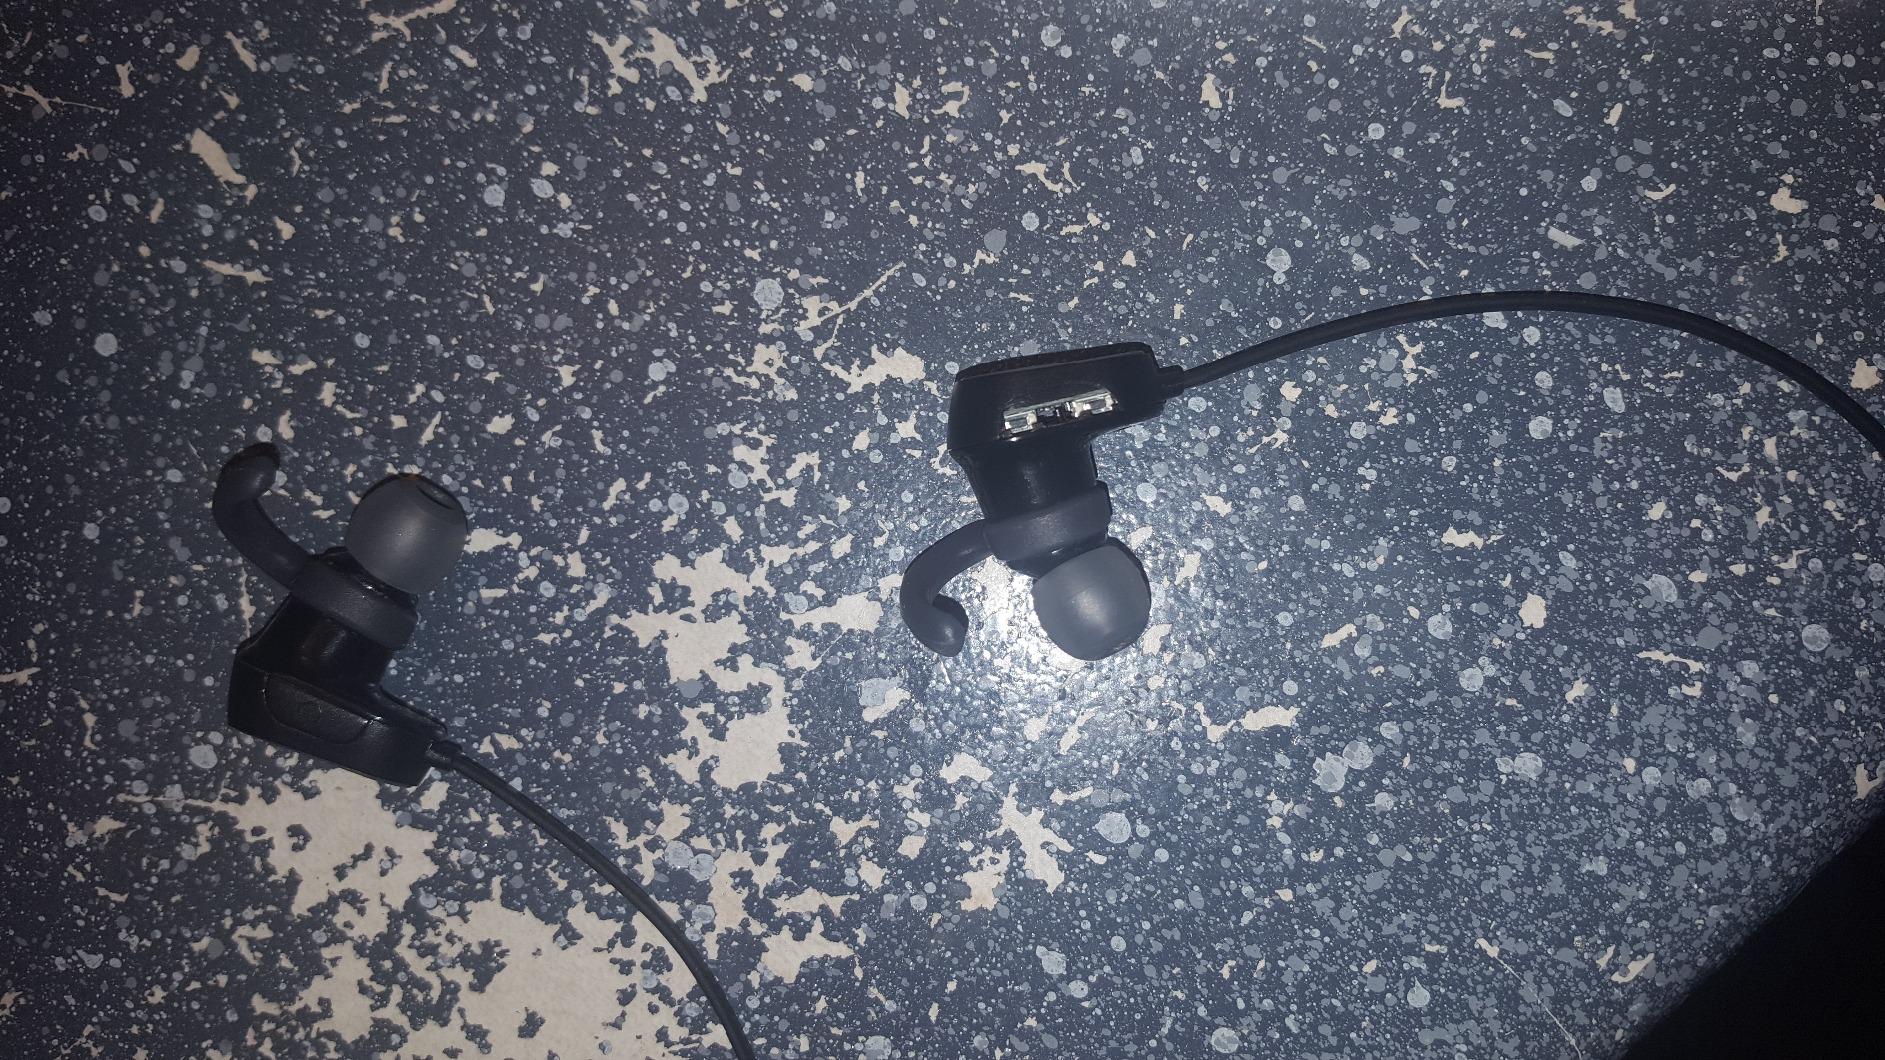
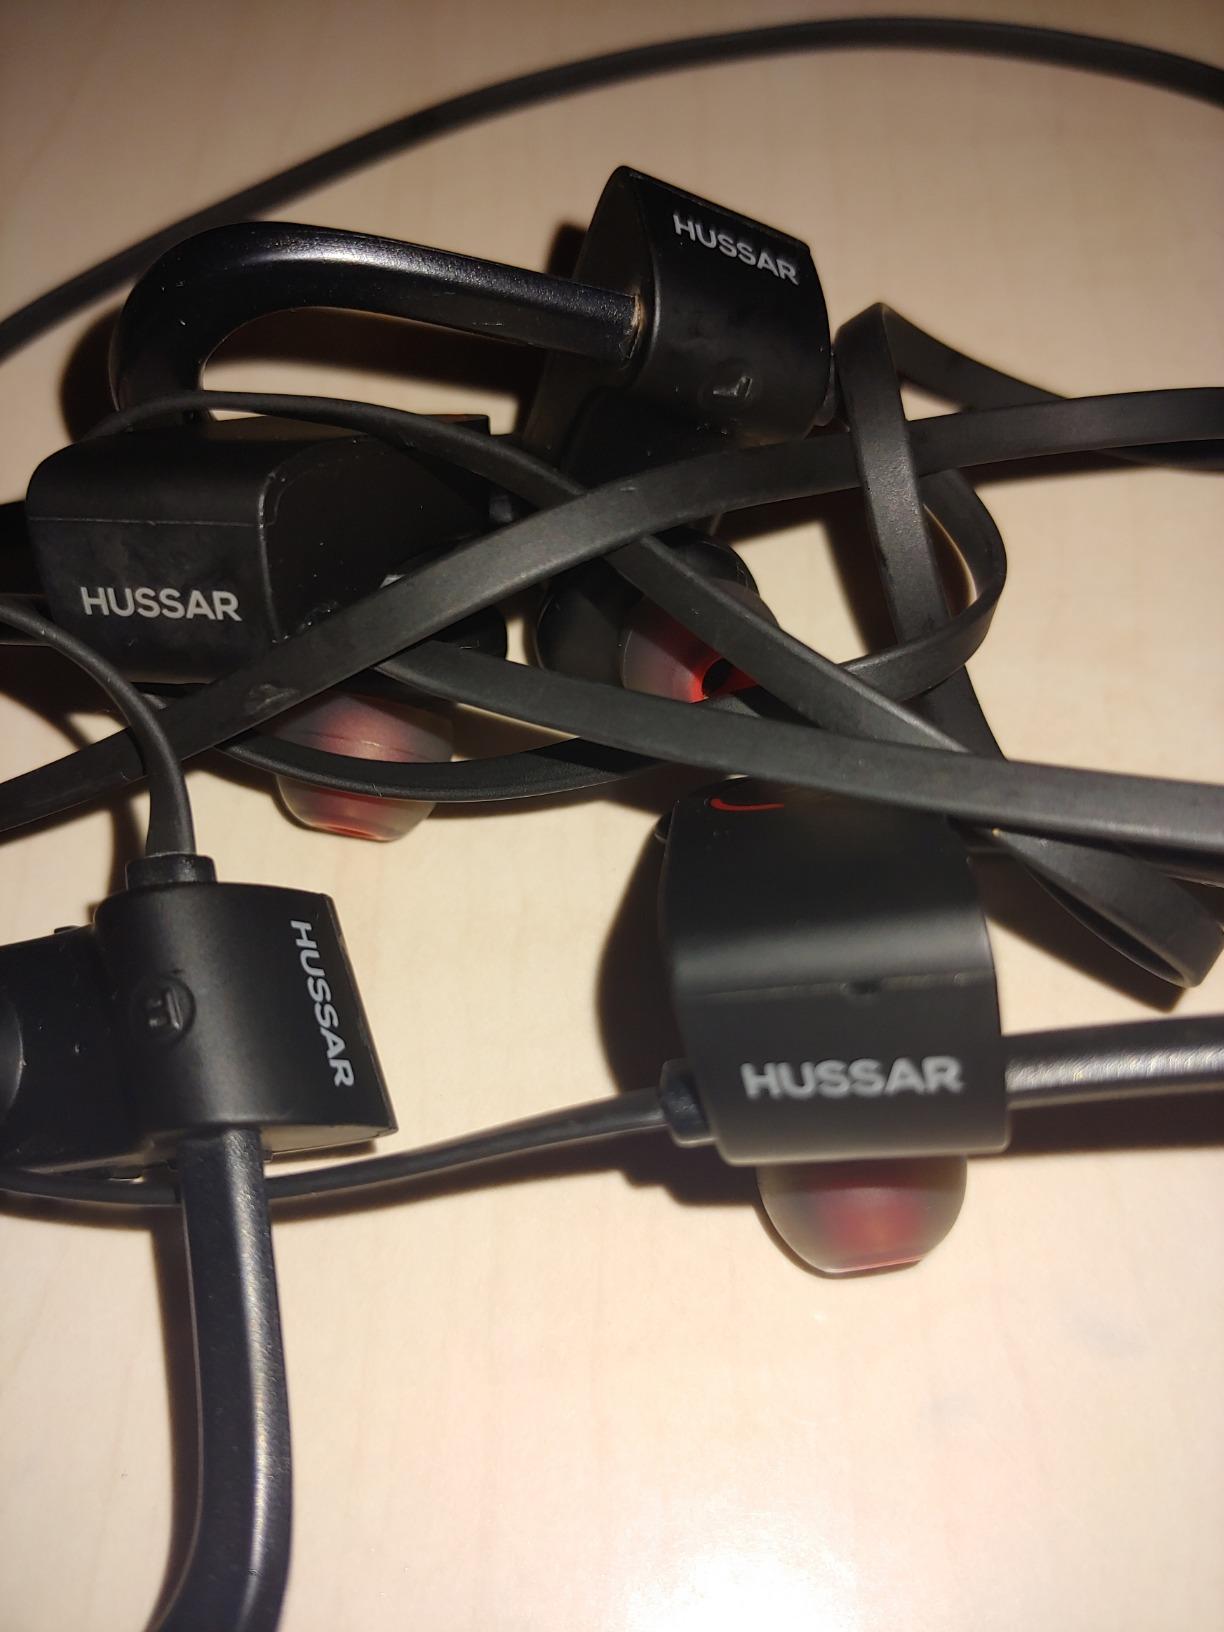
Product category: headphones
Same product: no